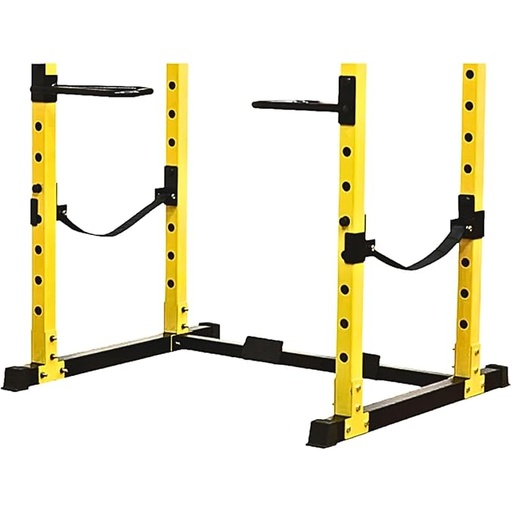
HulkFit 2.3-inch x 2.3-inch Pro Series Power Cage
About This Purpose - Improve the safety of your home gym and workout equipment with Safety Straps. Our Safety Straps are flexible with the ability to decelerate and distribute the weight load much more efficiently. They can also take repeated impacts over a period of time. Usage - Insert the peg into the mounting hole and flip downward to lock in place. The reinforced padding on the drop area will minimize your risk of injury and will save the knurling on your barbells. Sport specific training for Bodybuilding, , Olympic Weightlifting, Martial Arts, and more. Materials - Heavy-duty steel with high-density nylon. What’s Inside - (1) pair of Safety Straps. Product Specifications - Overall Dimensions 32.25” x 3” x 5.4”. Strap Dimensions 24.75” x 2.25” x .25”. Total Weight Capacity 300 lbs.
Brand: HulkFit
Category: Sporting Goods > Fitness & General Exercise Equipment > Weight Lifting > Weight Lifting Machines & Racks > Power Racks